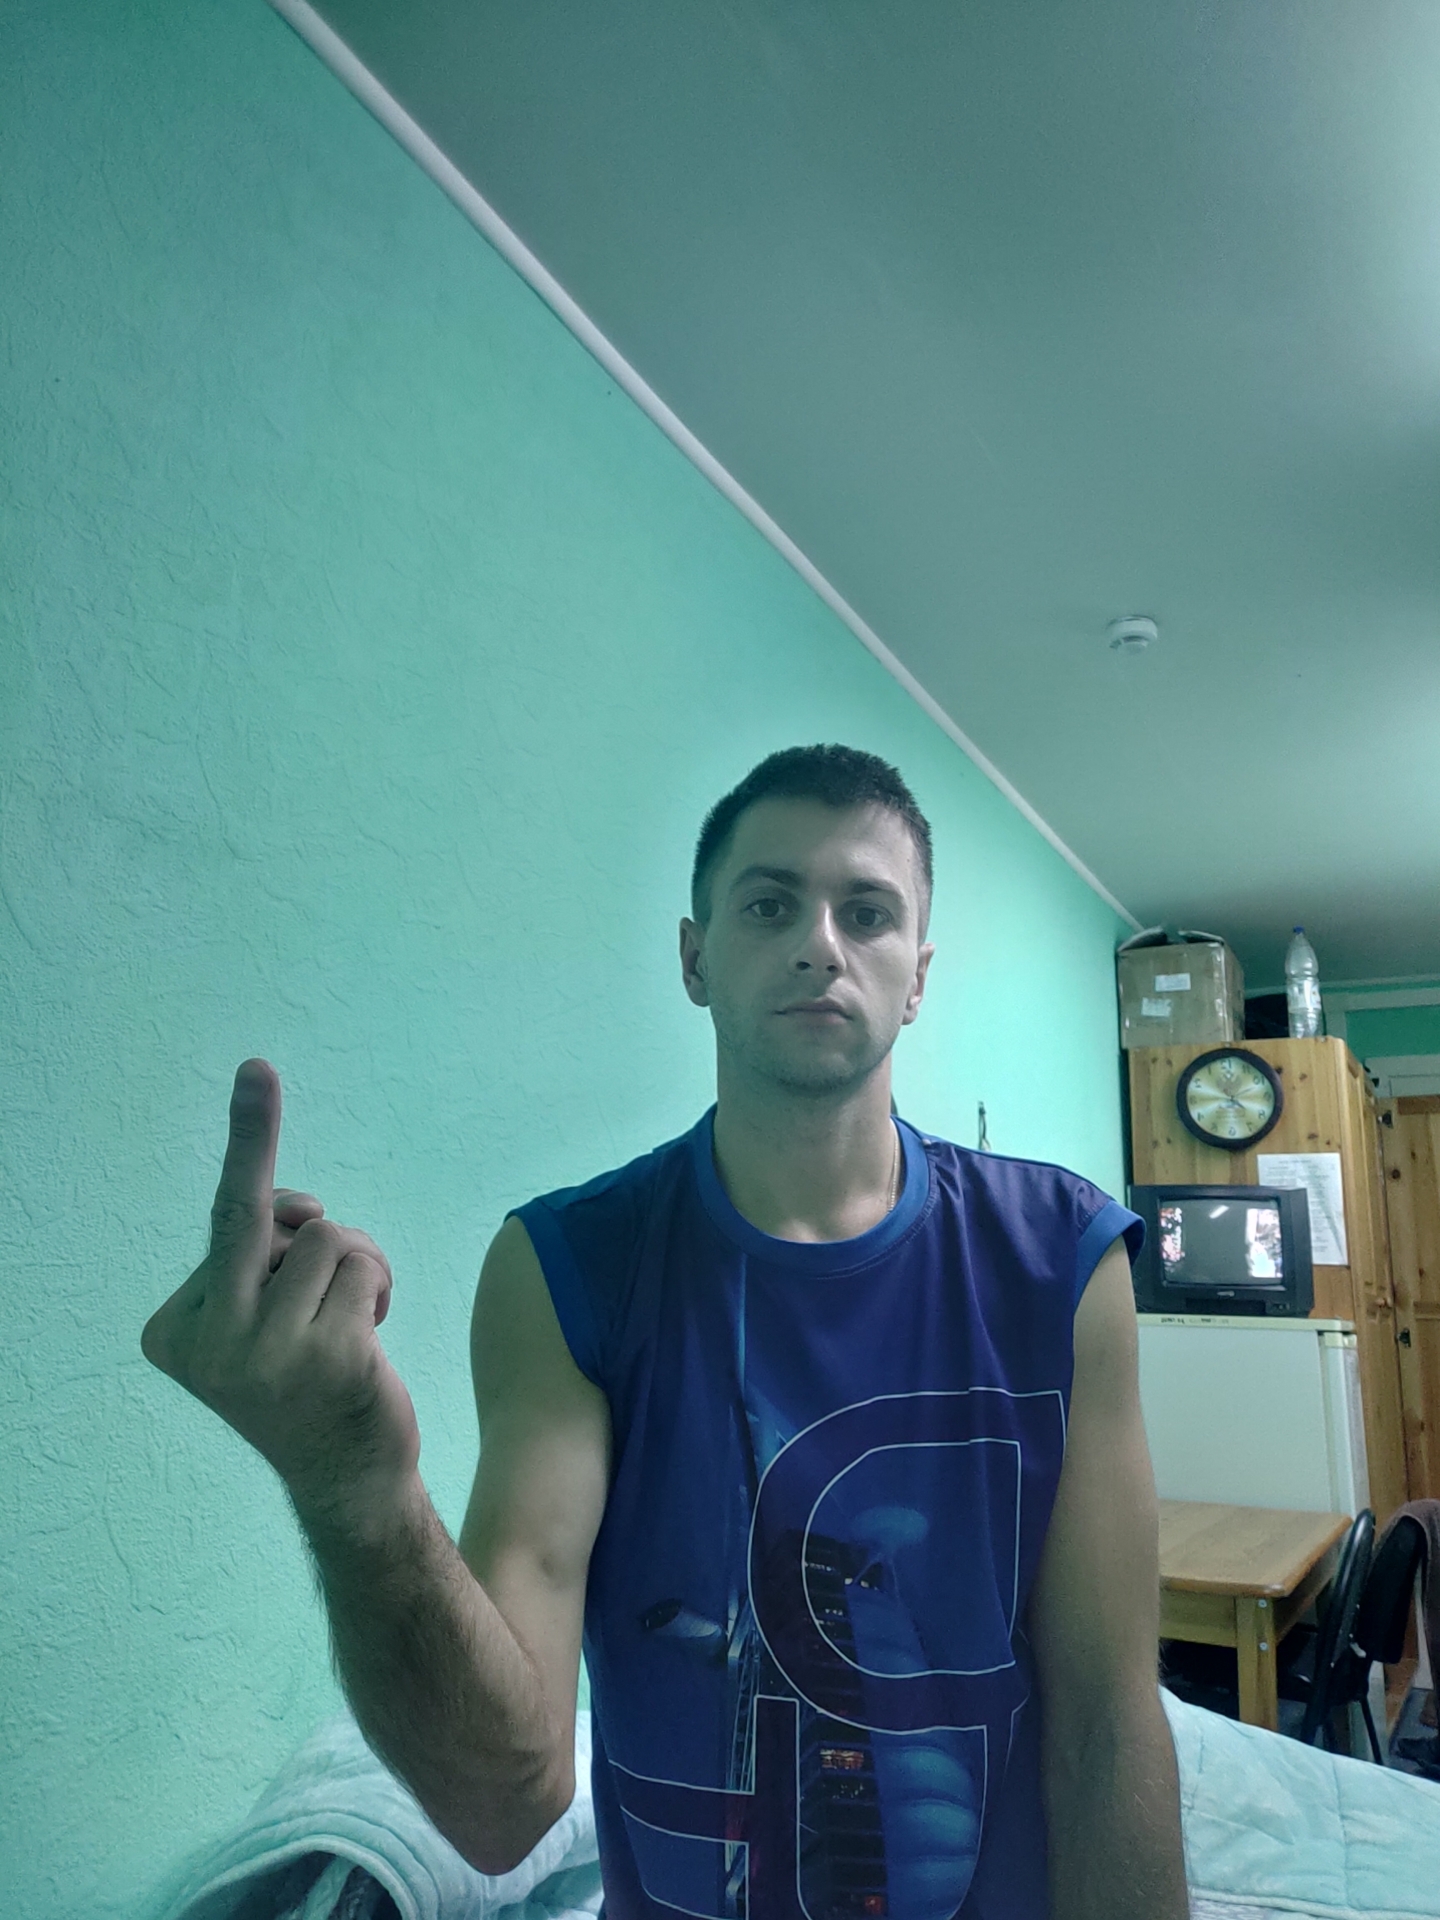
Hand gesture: middle_finger